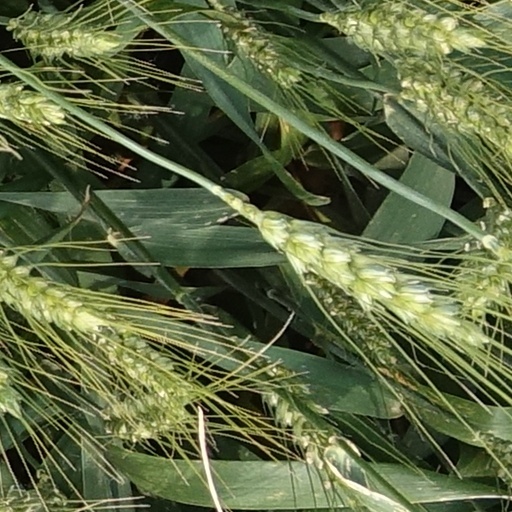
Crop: wheat